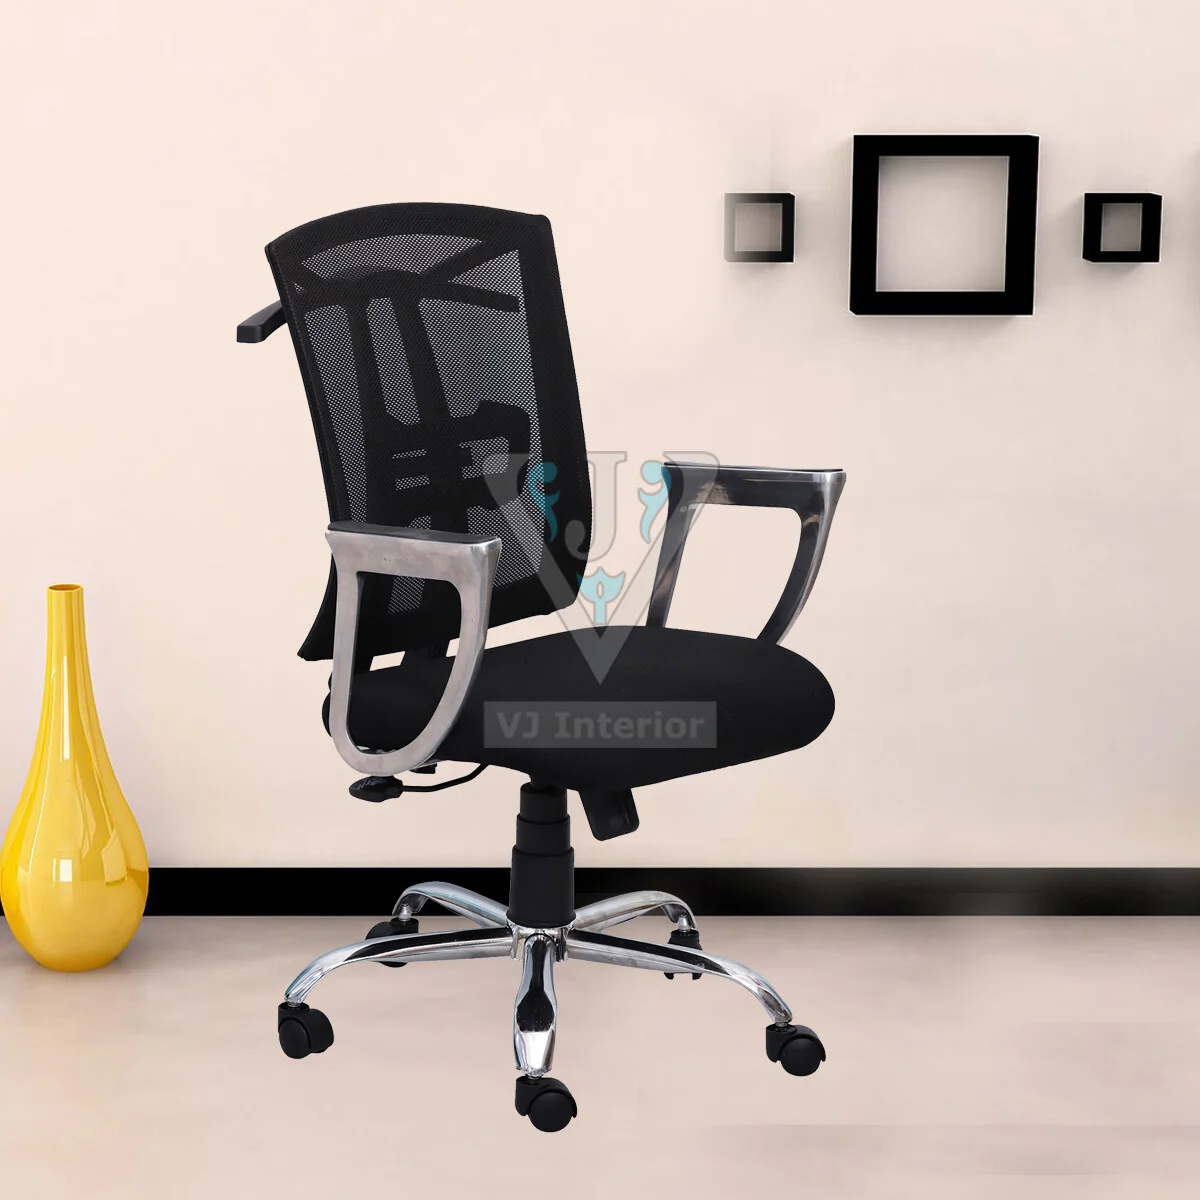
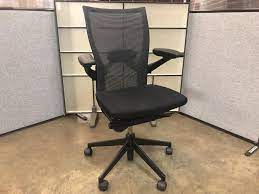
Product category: items_chair
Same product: no